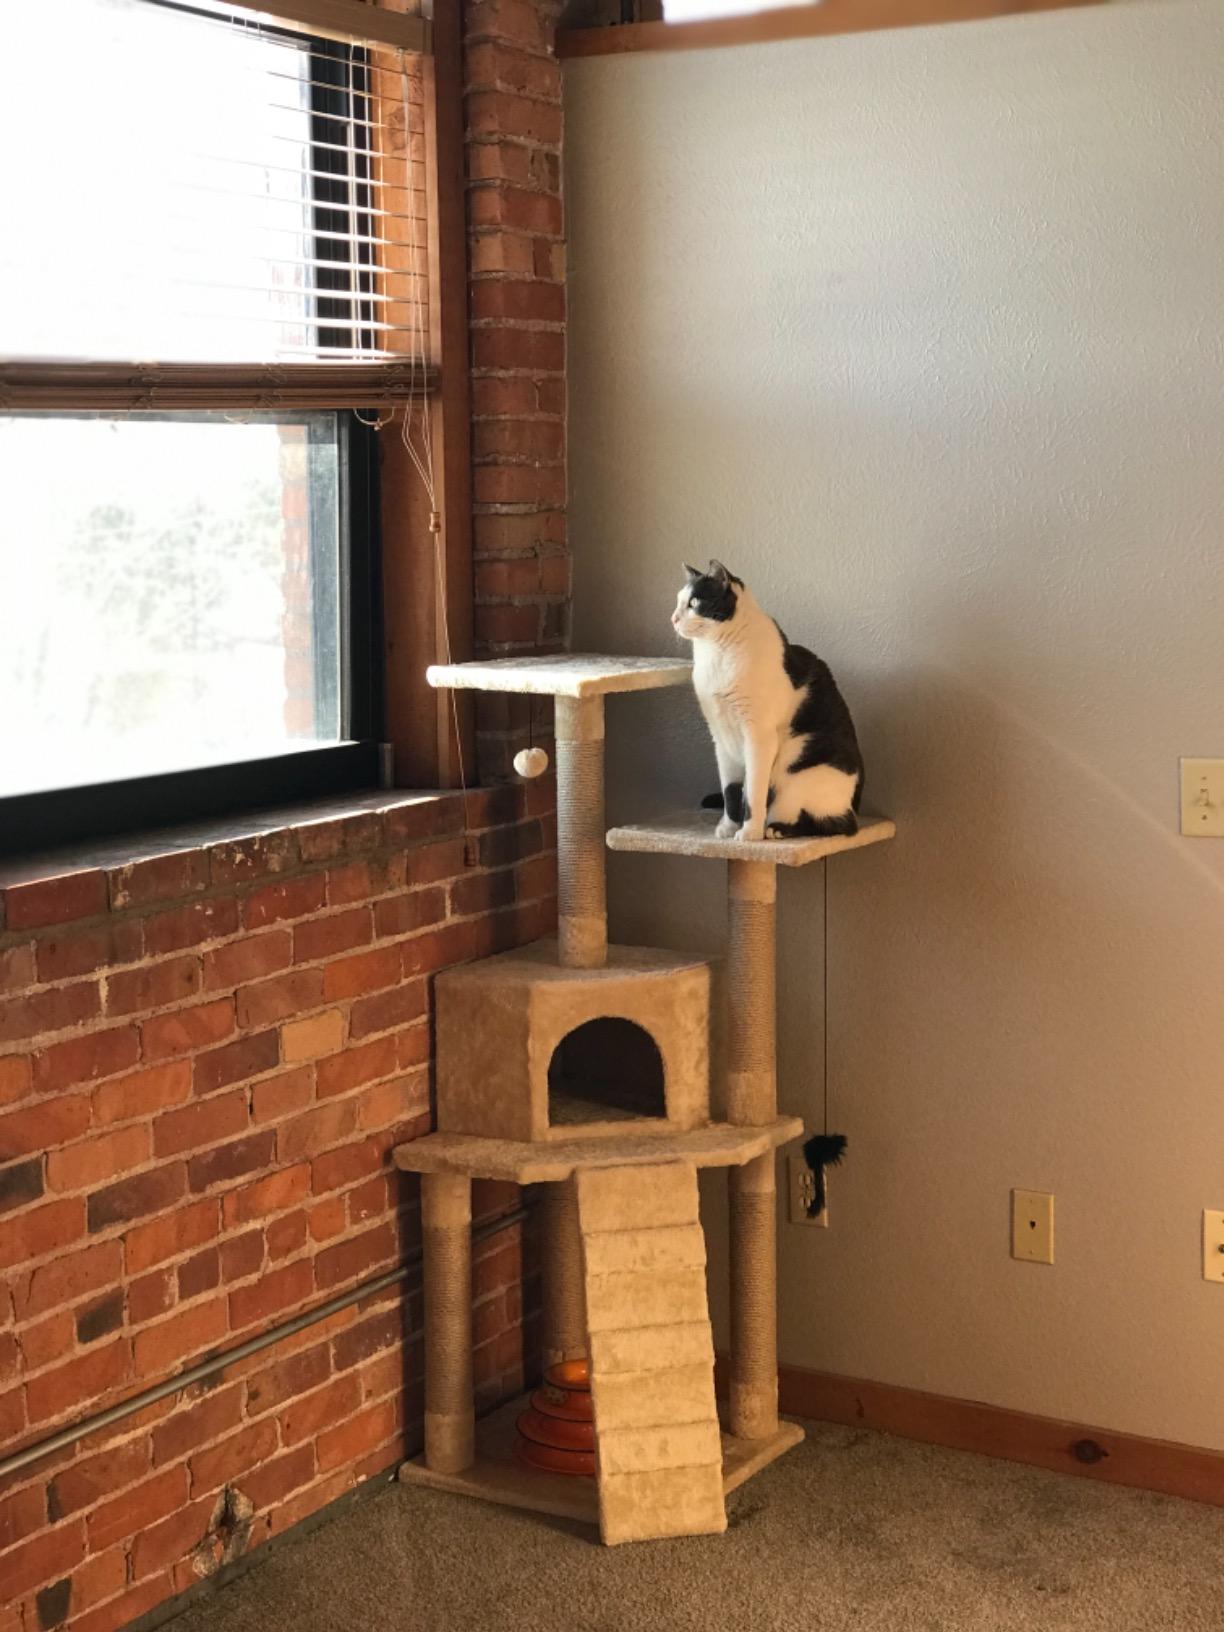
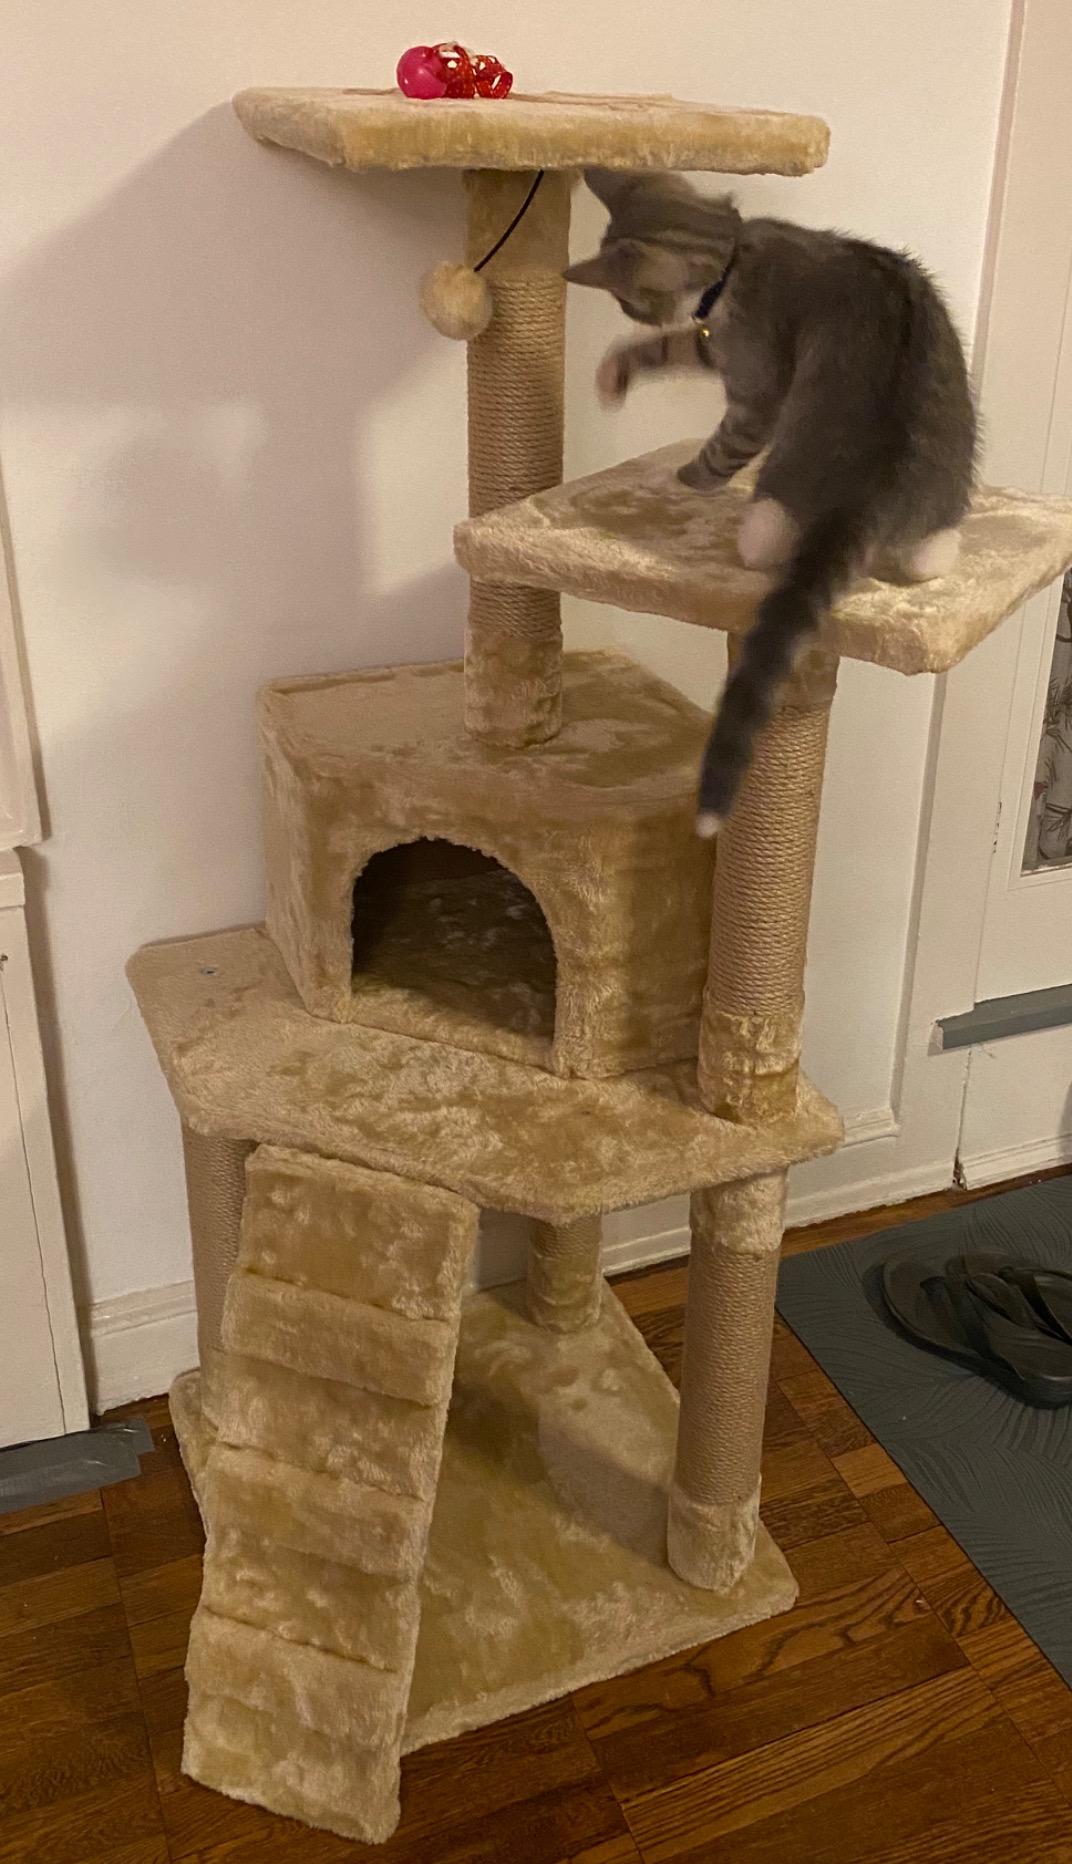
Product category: items_cat tree
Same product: yes